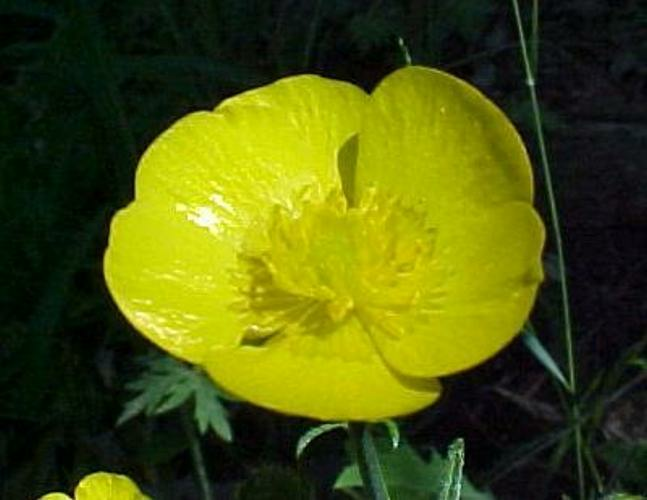
Flower: buttercup